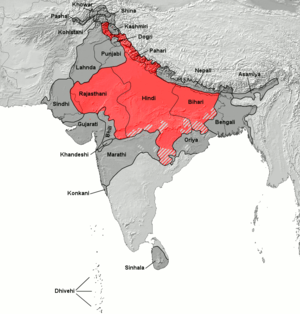
Zone où les dialectes hindi sont la langue maternelle."
Les langues en Inde sont très diverses et appartiennent à plusieurs familles linguistiques.
Les langues indo-aryennes constituent une branche des langues indo-iraniennes, qui font elles-mêmes partie de la famille des langues indo-européennes. Elles sont essentiellement parlées en Asie du Sud : dans les deux tiers nord de l'Inde, au Pakistan, dans le nord-est de l'Afghanistan, au Bangladesh, au Népal, au Sri Lanka, aux Maldives.
Le hindi est une langue indo-européenne, issue d'une standardisation des langues hindoustanies, utilisant les caractères et du vocabulaire sanskrit. Parlée essentiellement dans le nord et le centre de l'Inde, c'est une langue indo-européenne de la branche des langues indo-aryennes, qui en est la plus vaste famille, dérivée du sanskrit et de divers prâkrits, écrite la plupart du temps au moyen de l'alphasyllabaire devanāgarī, qui se lit et s'écrit de gauche à droite.